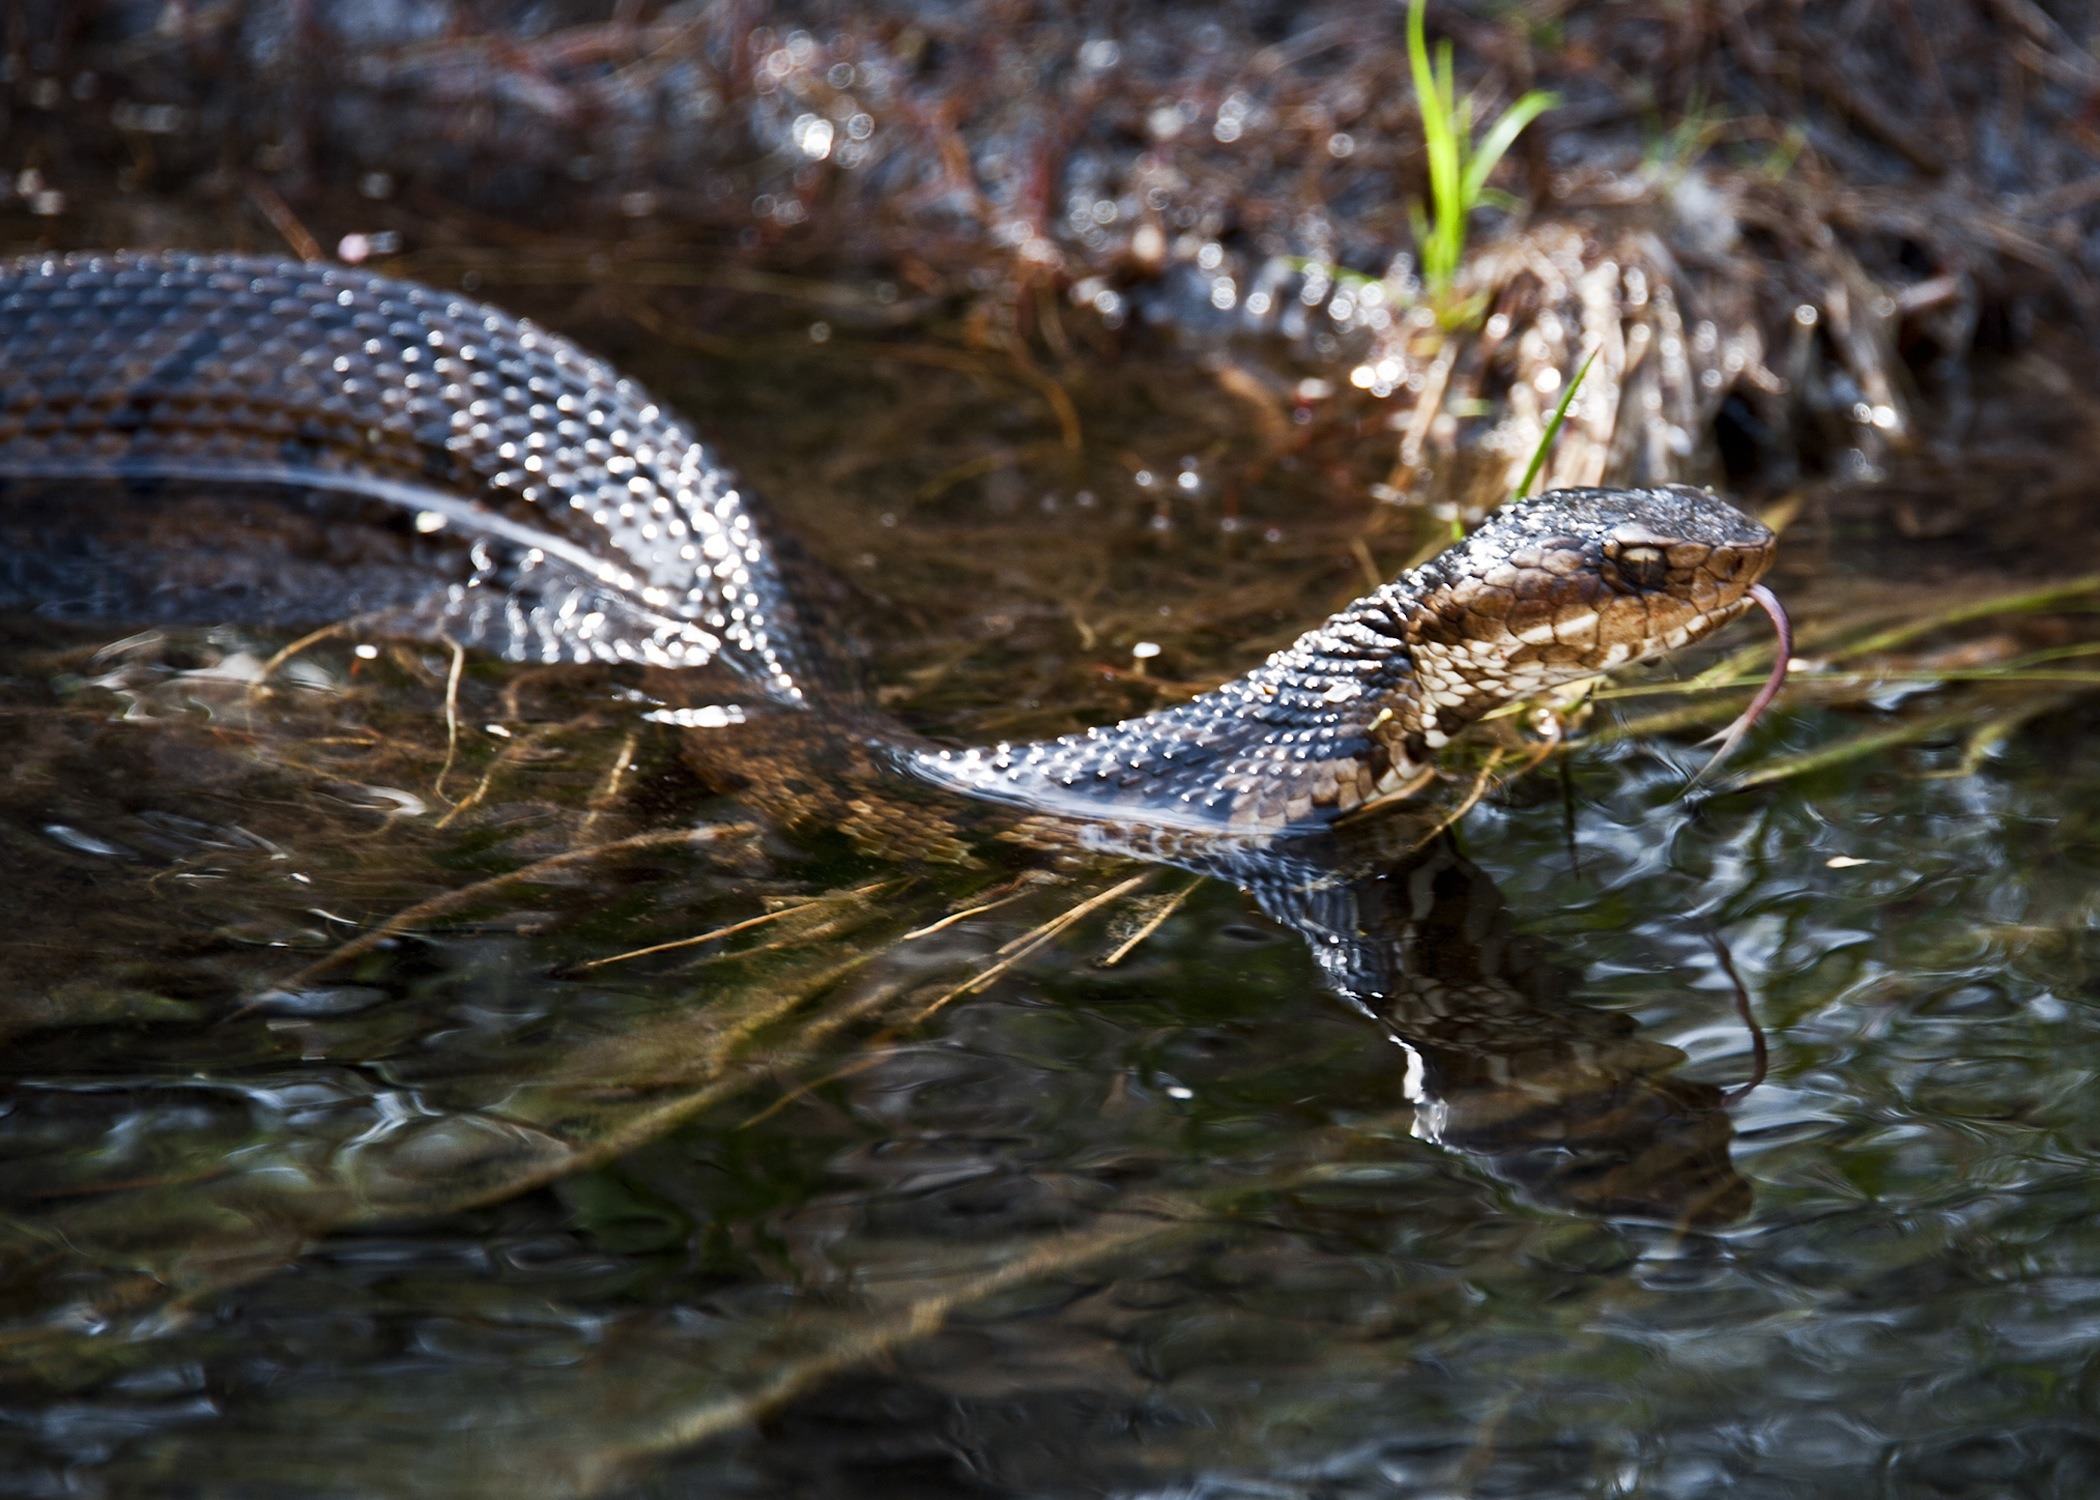
nature, summer, wildlife, stream, spring, macro, reptile, fauna, plants, close up, alligator, outside, snake, vertebrate, dangerous, american alligator, water moccasin